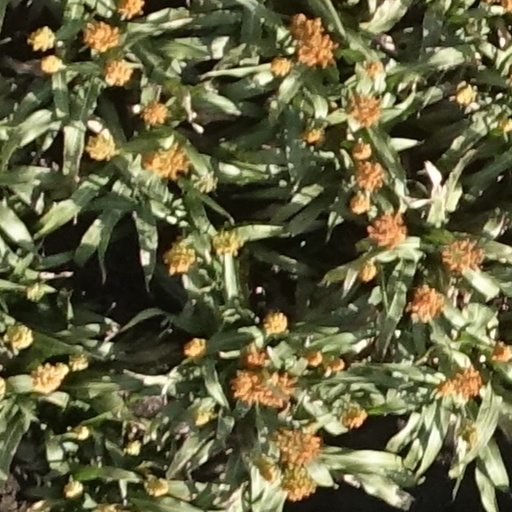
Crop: sorghum